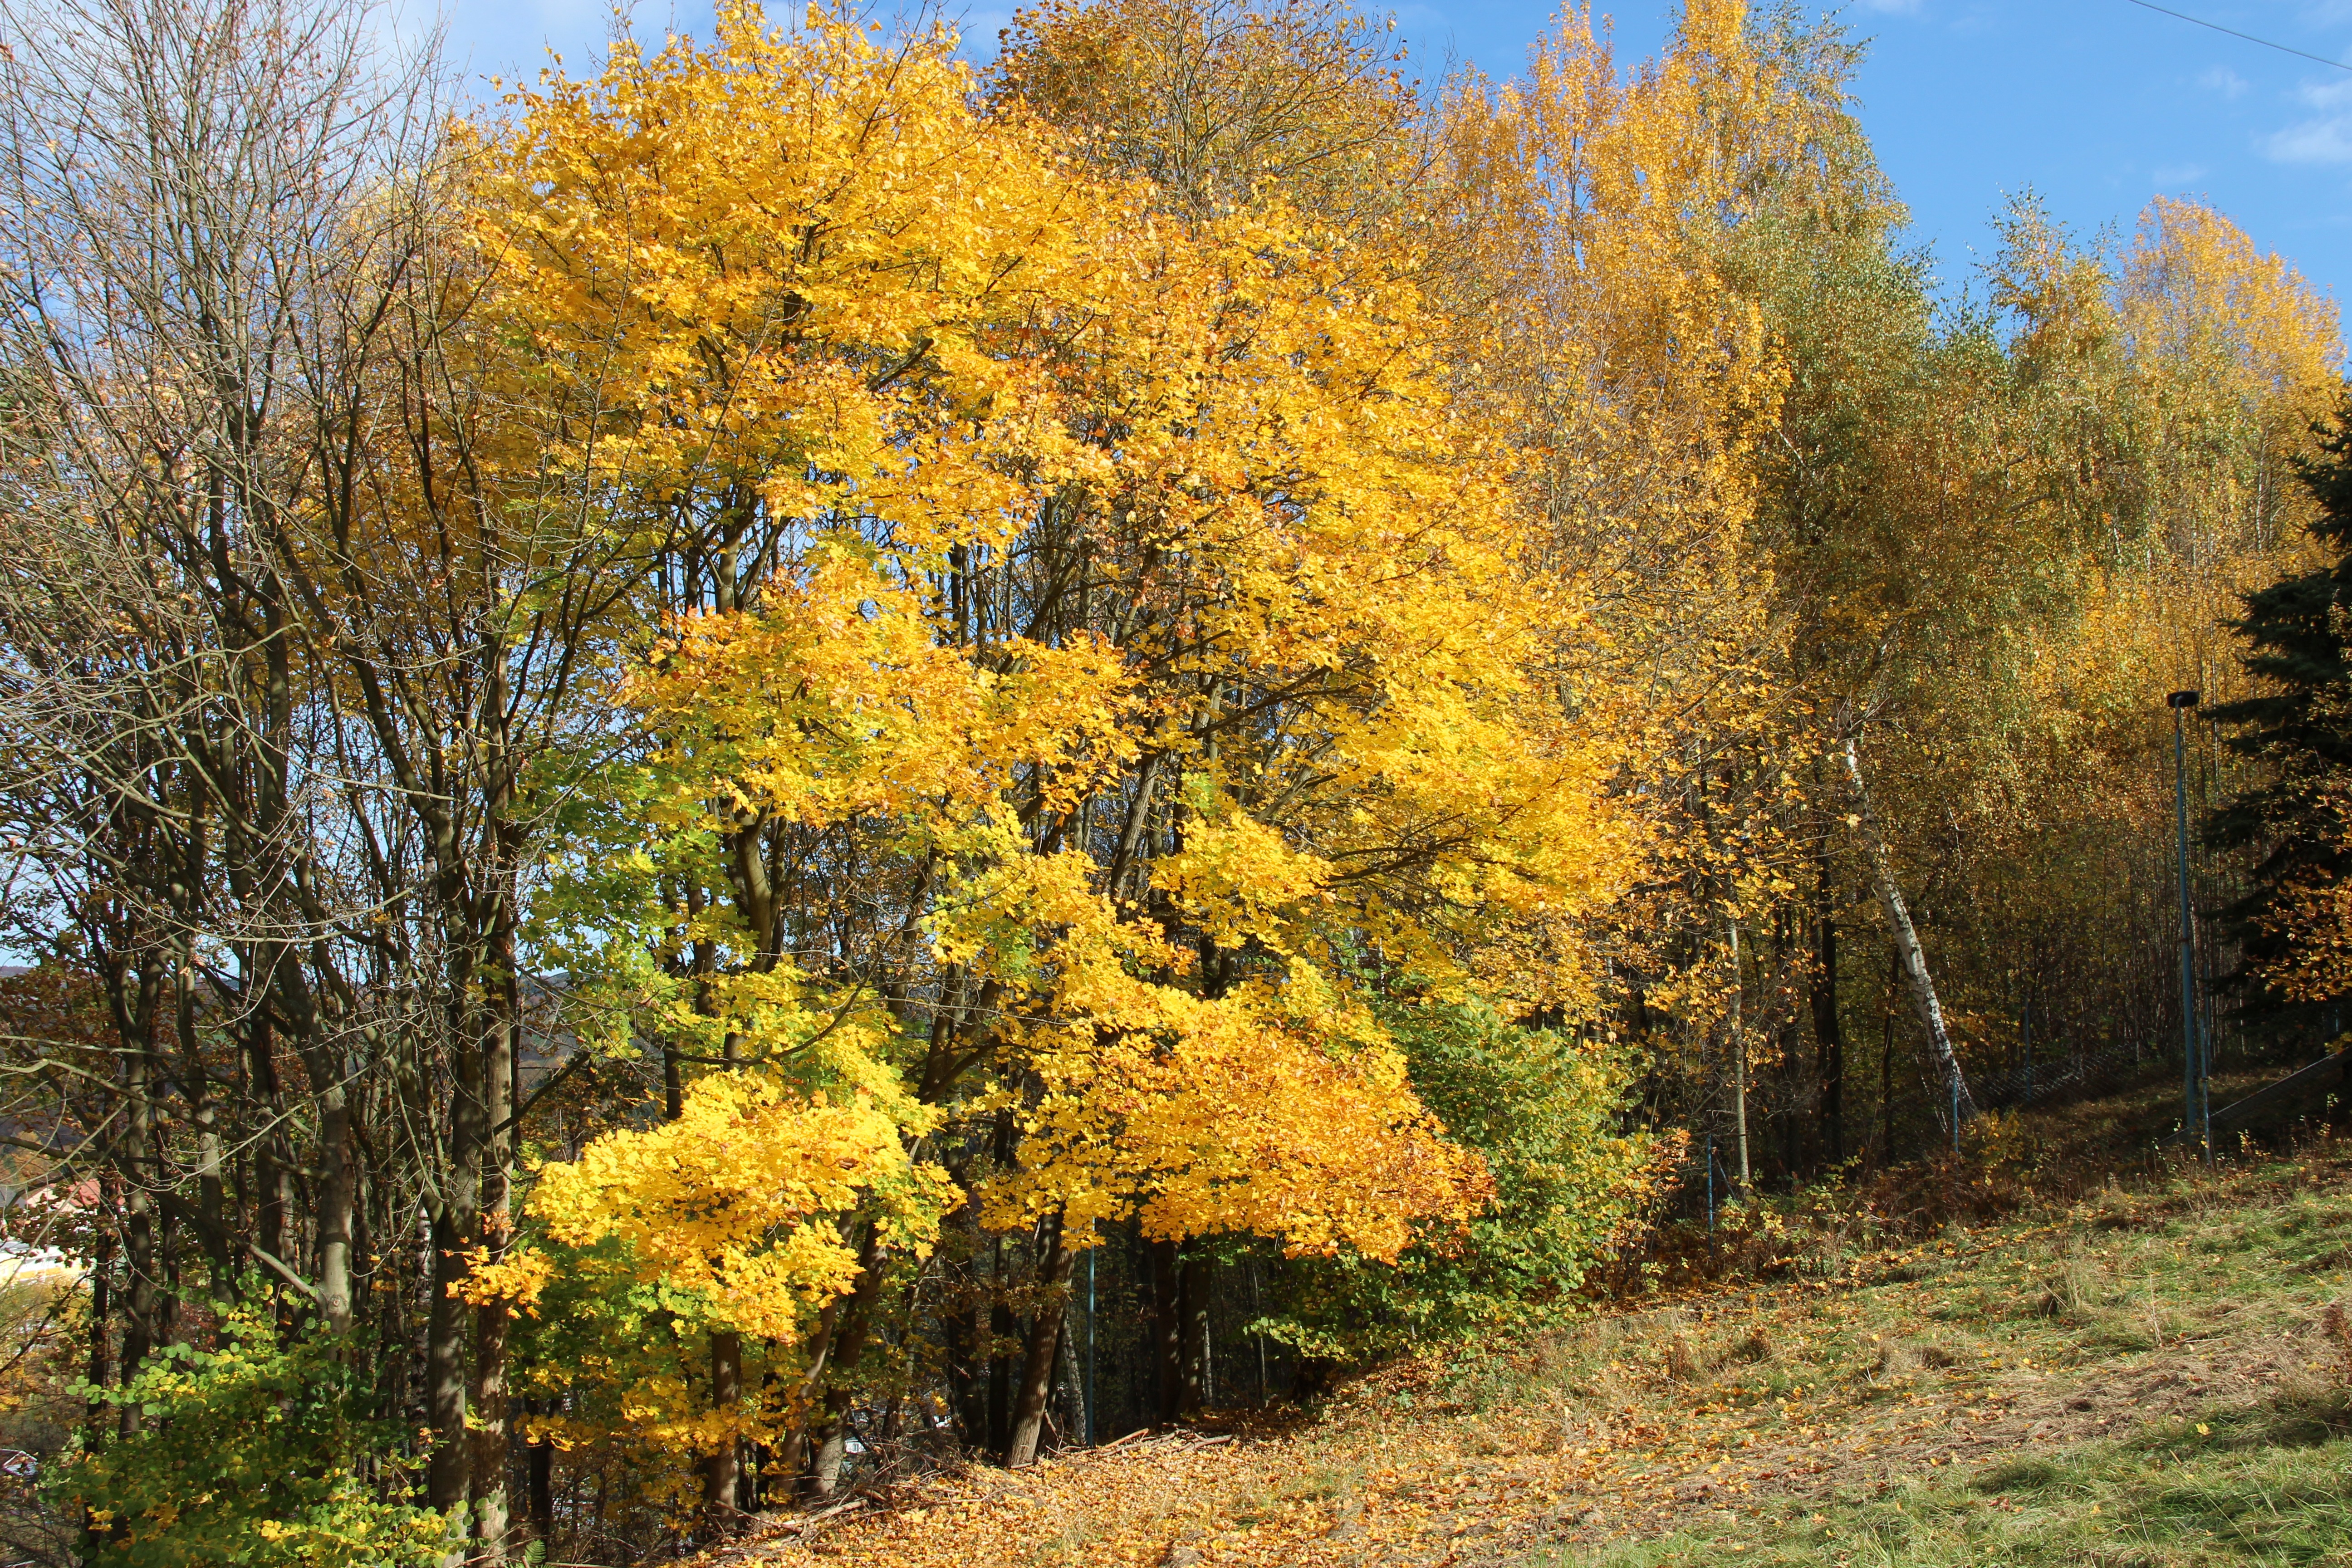
tree, plant, meadow, leaf, flower, autumn, colorful, season, leaves, deciduous, grove, woodland, fall foliage, leaves in the autumn, larch, ecosystem, golden autumn, maidenhair tree, biome, woody plant, temperate broadleaf and mixed forest, temperate coniferous forest, land plant